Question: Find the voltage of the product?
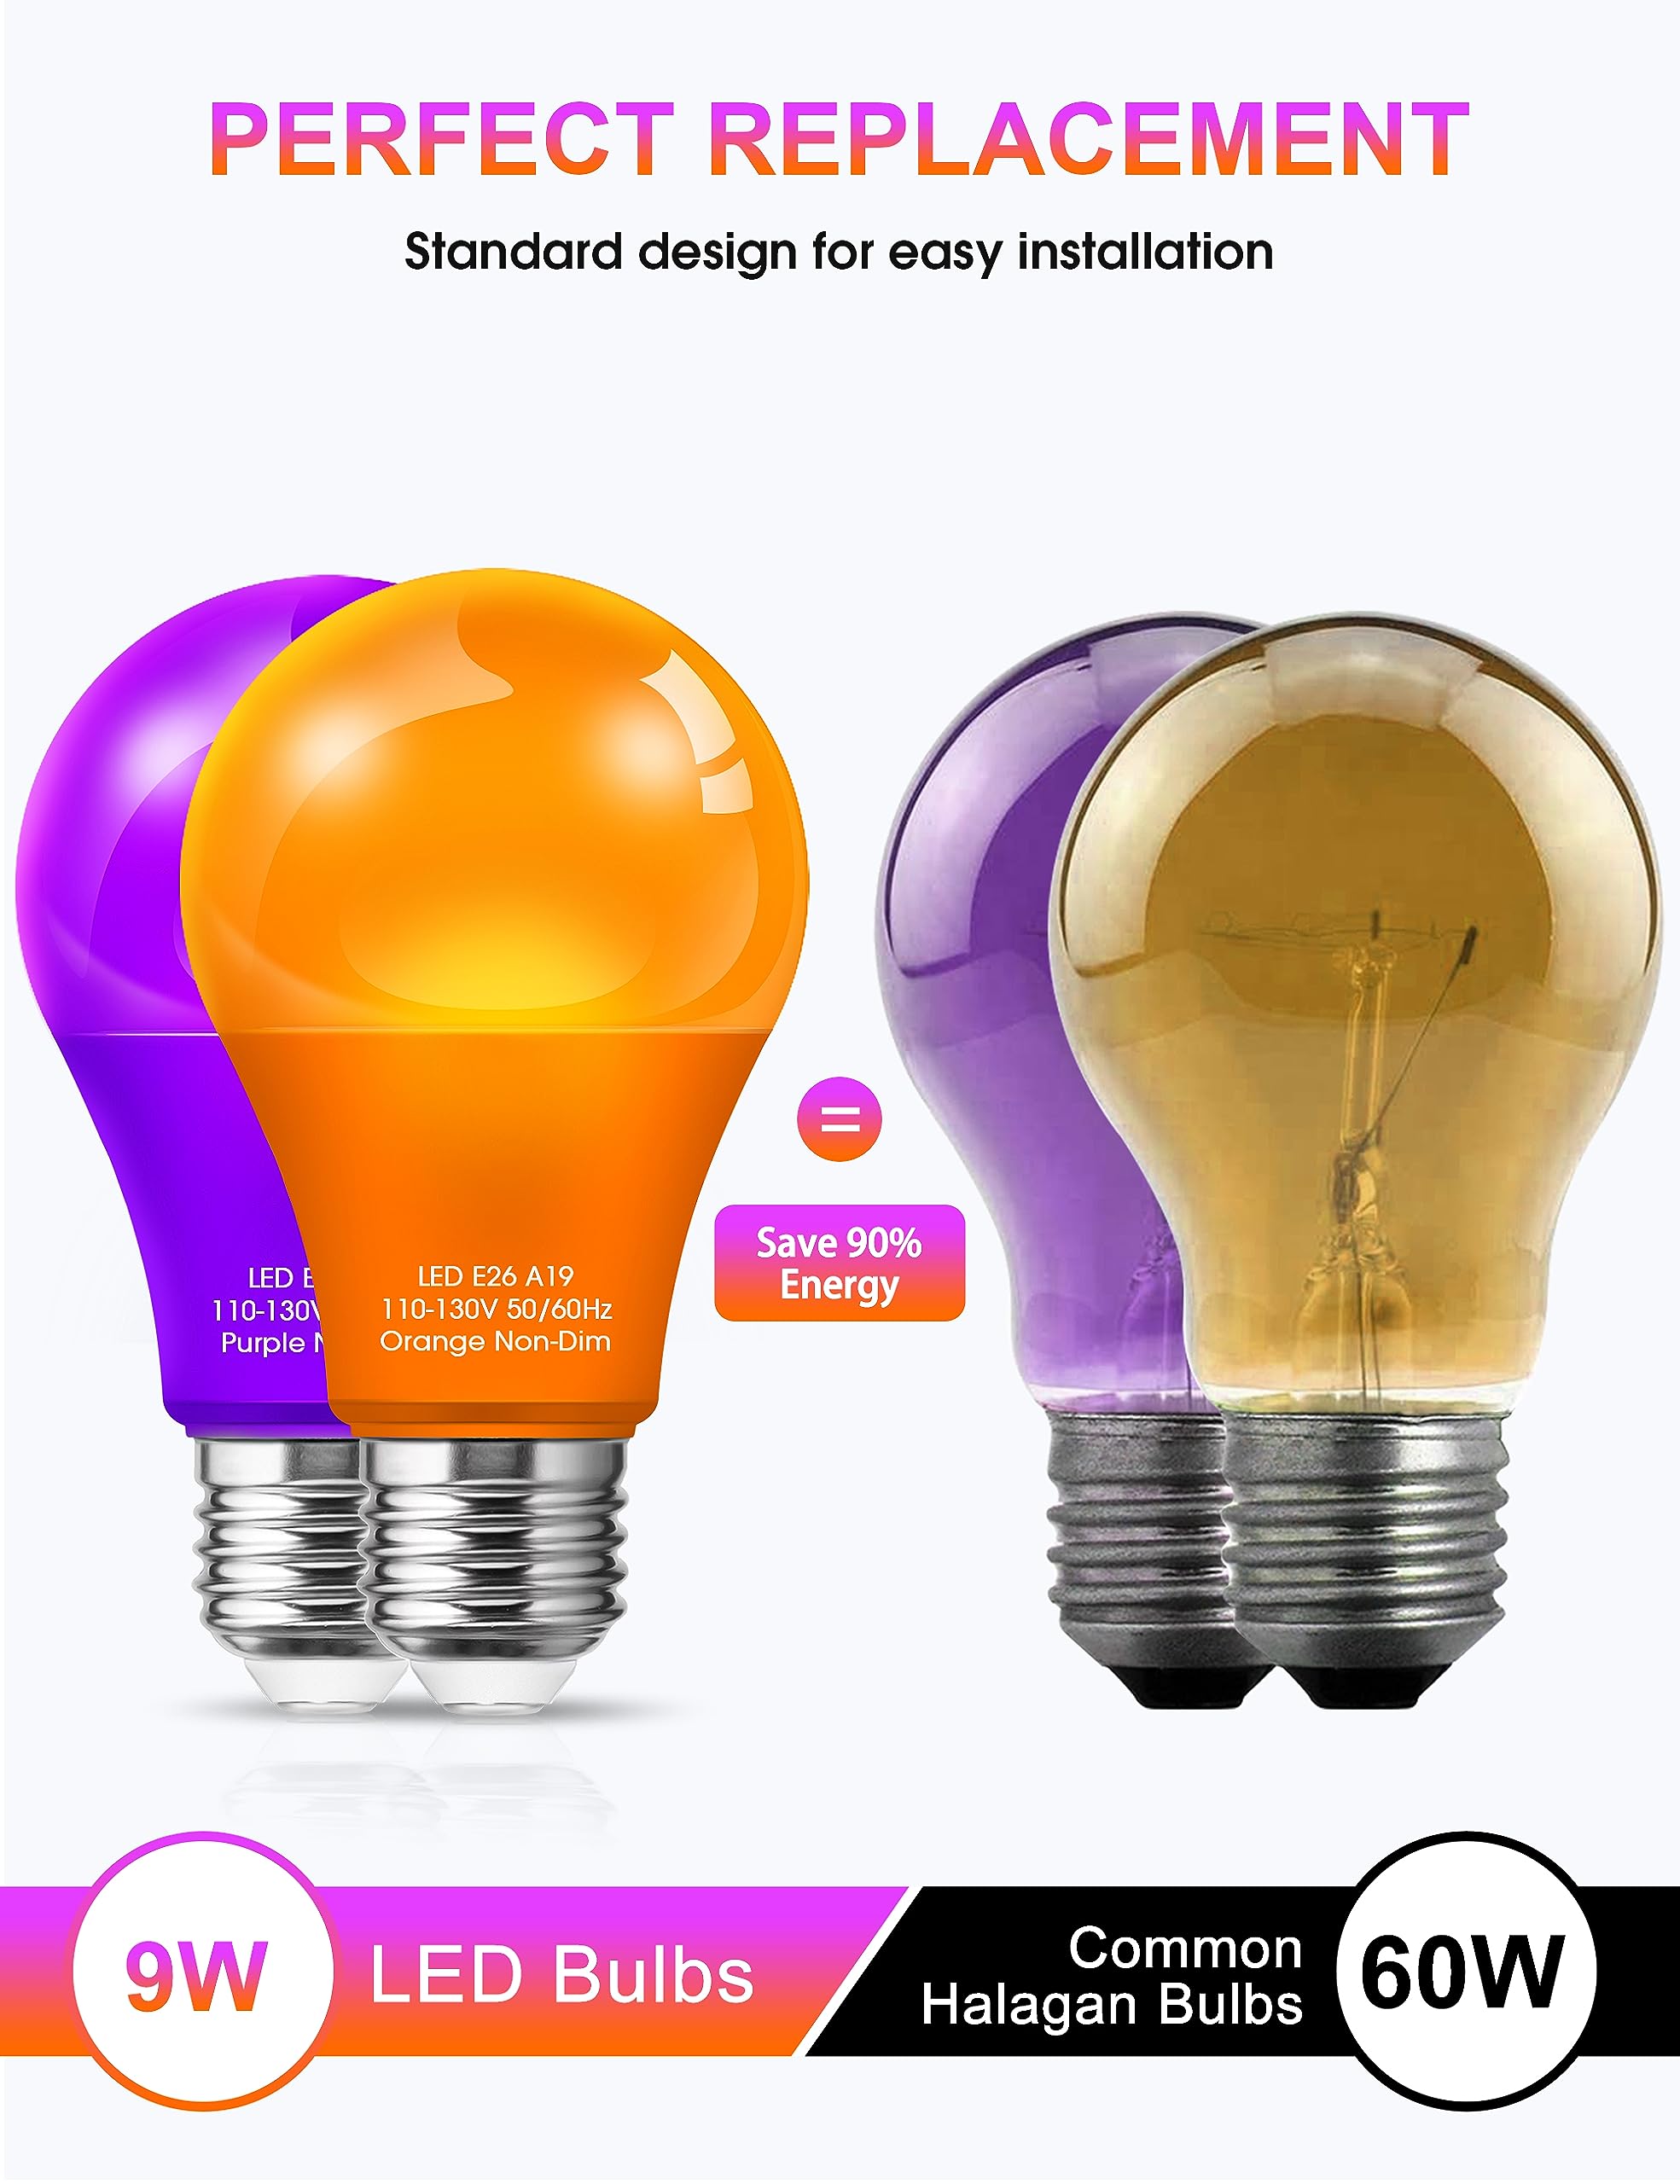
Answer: [110.0, 130.0] volt